Bryan Ruiz

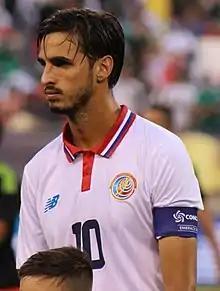
Ruiz was formerly the captain for the Costa Rica national team.

Ruiz made his debut for Costa Rica against China on 19 June 2005.